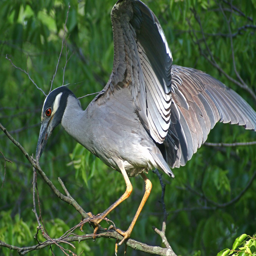
yellow - crownedanimal struggling with a stick